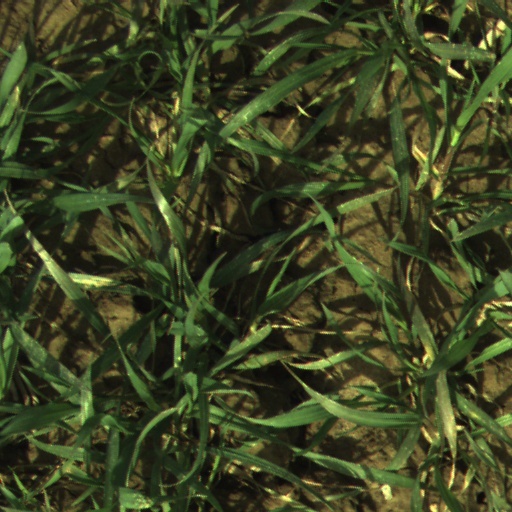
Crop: wheat